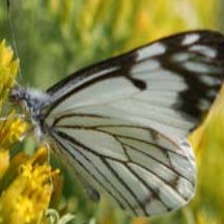
Species: PINE WHITE
Butterfly family (ImageNet category): cabbage_butterfly